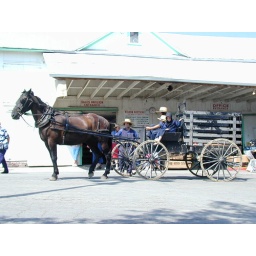
Even in the summer, the old order of Amish girls wear long sleeves and a black bonnet.